Mammary tumor

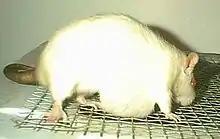
A mammary tumor in a rat.

Most mammary tumors in rats are benign fibroadenomas, which are also the most common tumor in the rat. Less than 10 percent are adenocarcinomas. They occur in male and female rats. The tumors can be large and occur anywhere on the trunk. There is a good prognosis with surgery. Spayed rats have a decreased risk of developing mammary tumors.